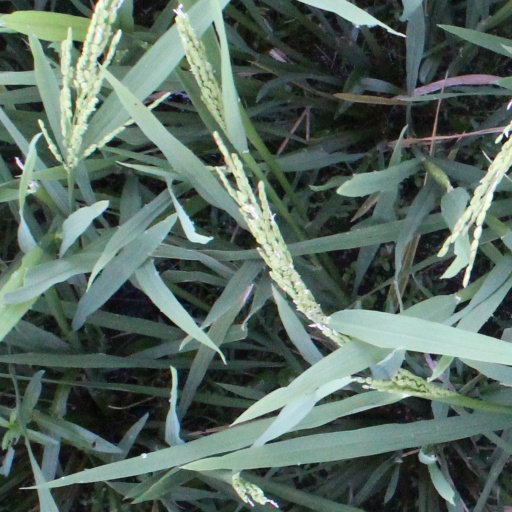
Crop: rice